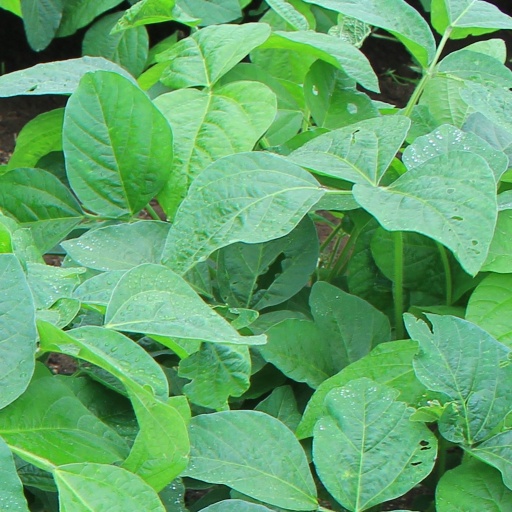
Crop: soybean